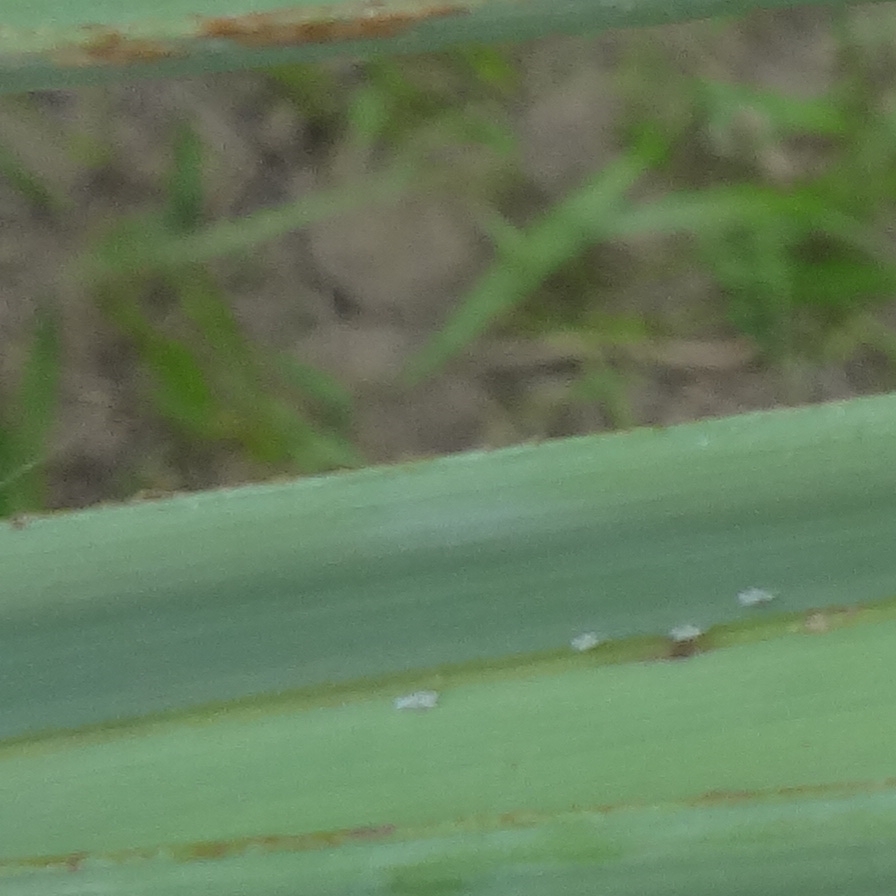
Label: Bug